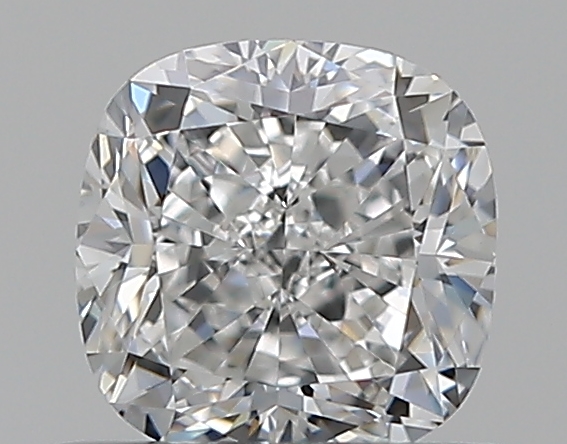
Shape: cushion
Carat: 0.51
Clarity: VVS2
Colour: E
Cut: EX
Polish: EX
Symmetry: EX
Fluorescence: N
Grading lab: GIA
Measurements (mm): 4.46 x 4.43 x 3.04